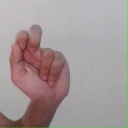
अक्षर: ढ